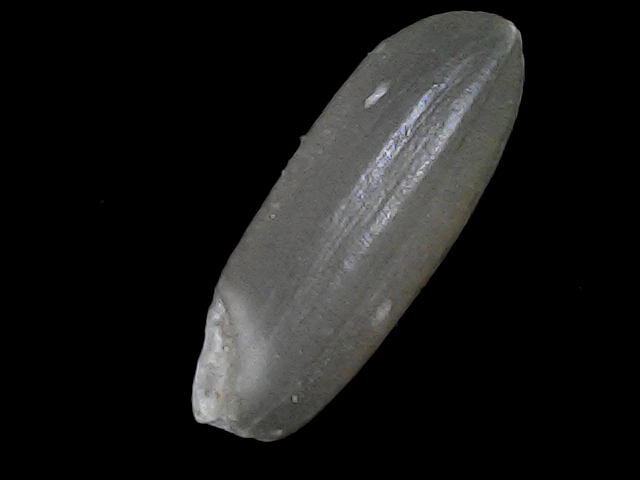
Rice variety: BRRI67